Allergy to cats

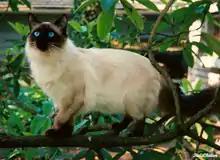
The Balinese cat is one example of a hypoallergenic cat because it produces little amounts of the allergen

From among the above cats noted, the most popular cat breeds renowned for their hypoallergenic quality are the Siberian and Balinese. These cats produce much fewer protein allergens in comparison to regular domestic household cats or other cat breeds. Cats that have some Balinese ancestry might produce lower amounts of protein allergens. Cat breeds that often have some Balinese lineage include the Oriental Shorthair, Oriental Longhair, and some Siamese cats.